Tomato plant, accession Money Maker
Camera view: vertical (180 deg); turntable rotation: 270 degrees
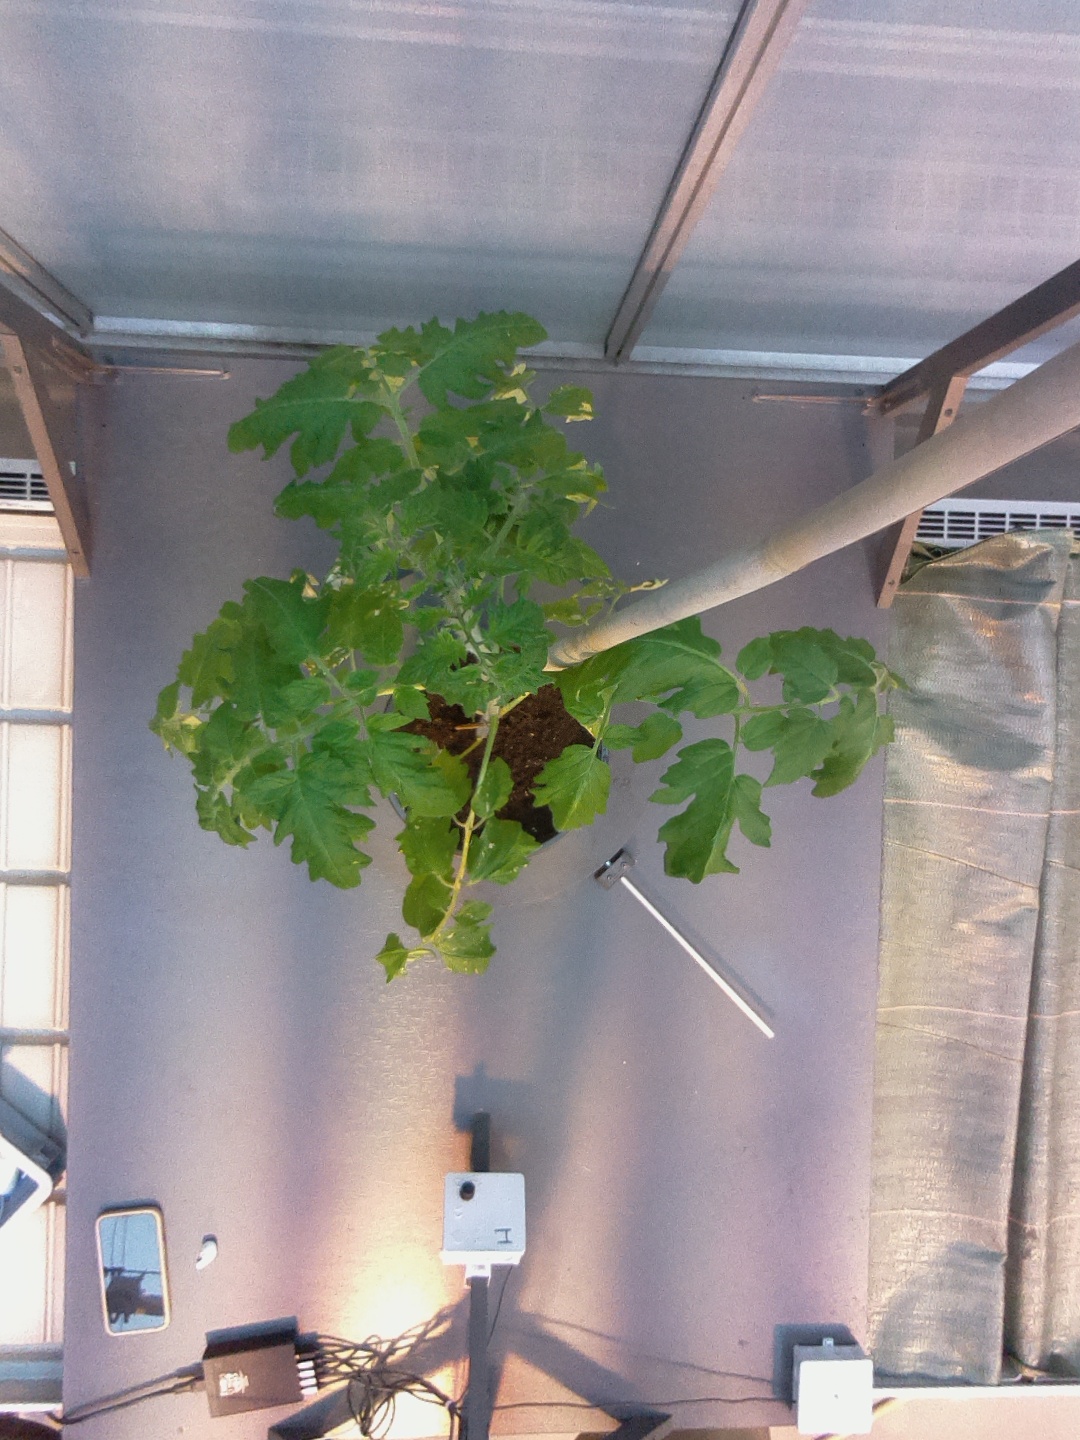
BBCH growth stage 53: 3 inflorescences visible